Battle of Kujin

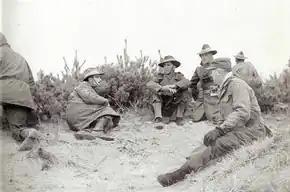
Four caucasian soldiers in uniform sitting on the ground talking. Three of the men are wearing slouch hats, while the fourth is wearing a cap.

Having established that the KPA held the high ground, Green ordered Morrison to withdraw across the bridge in order to allow an airstrike to take place from 17:15, with the platoon bringing 10 KPA prisoners with them as they did so. Two USAF F-80 Shooting Stars subsequently strafed the KPA positions across the river until 17:30. A and B Companies were then instructed to prepare to assault the KPA positions on the western bank; however, the approach of dusk prevented a second airstrike and a fire plan was subsequently arranged by the American artillery and the battalion mortars before a more substantial thrust across the river was launched by the Australians. In the meantime Green had also sent D Company into Pakchon to clear the town in order to protect the Australian right flank, and under the command of Major Walter Brown they reported entering the town at 17:00. D Company subsequently returned at 18:30, bringing 225 prisoners with them after leaving a platoon to guard the American engineers which had begun constructing a ford from a damaged underwater bridge for use the following day. Meanwhile, a KPA machine-gun sporadically engaged the Australians on their left, while strong concentrations of KPA troops were detected on the west bank.